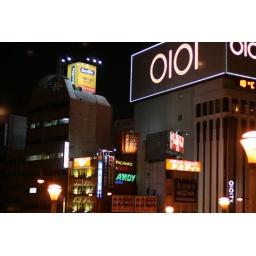
View in Ueno, from the top of the cross bridge